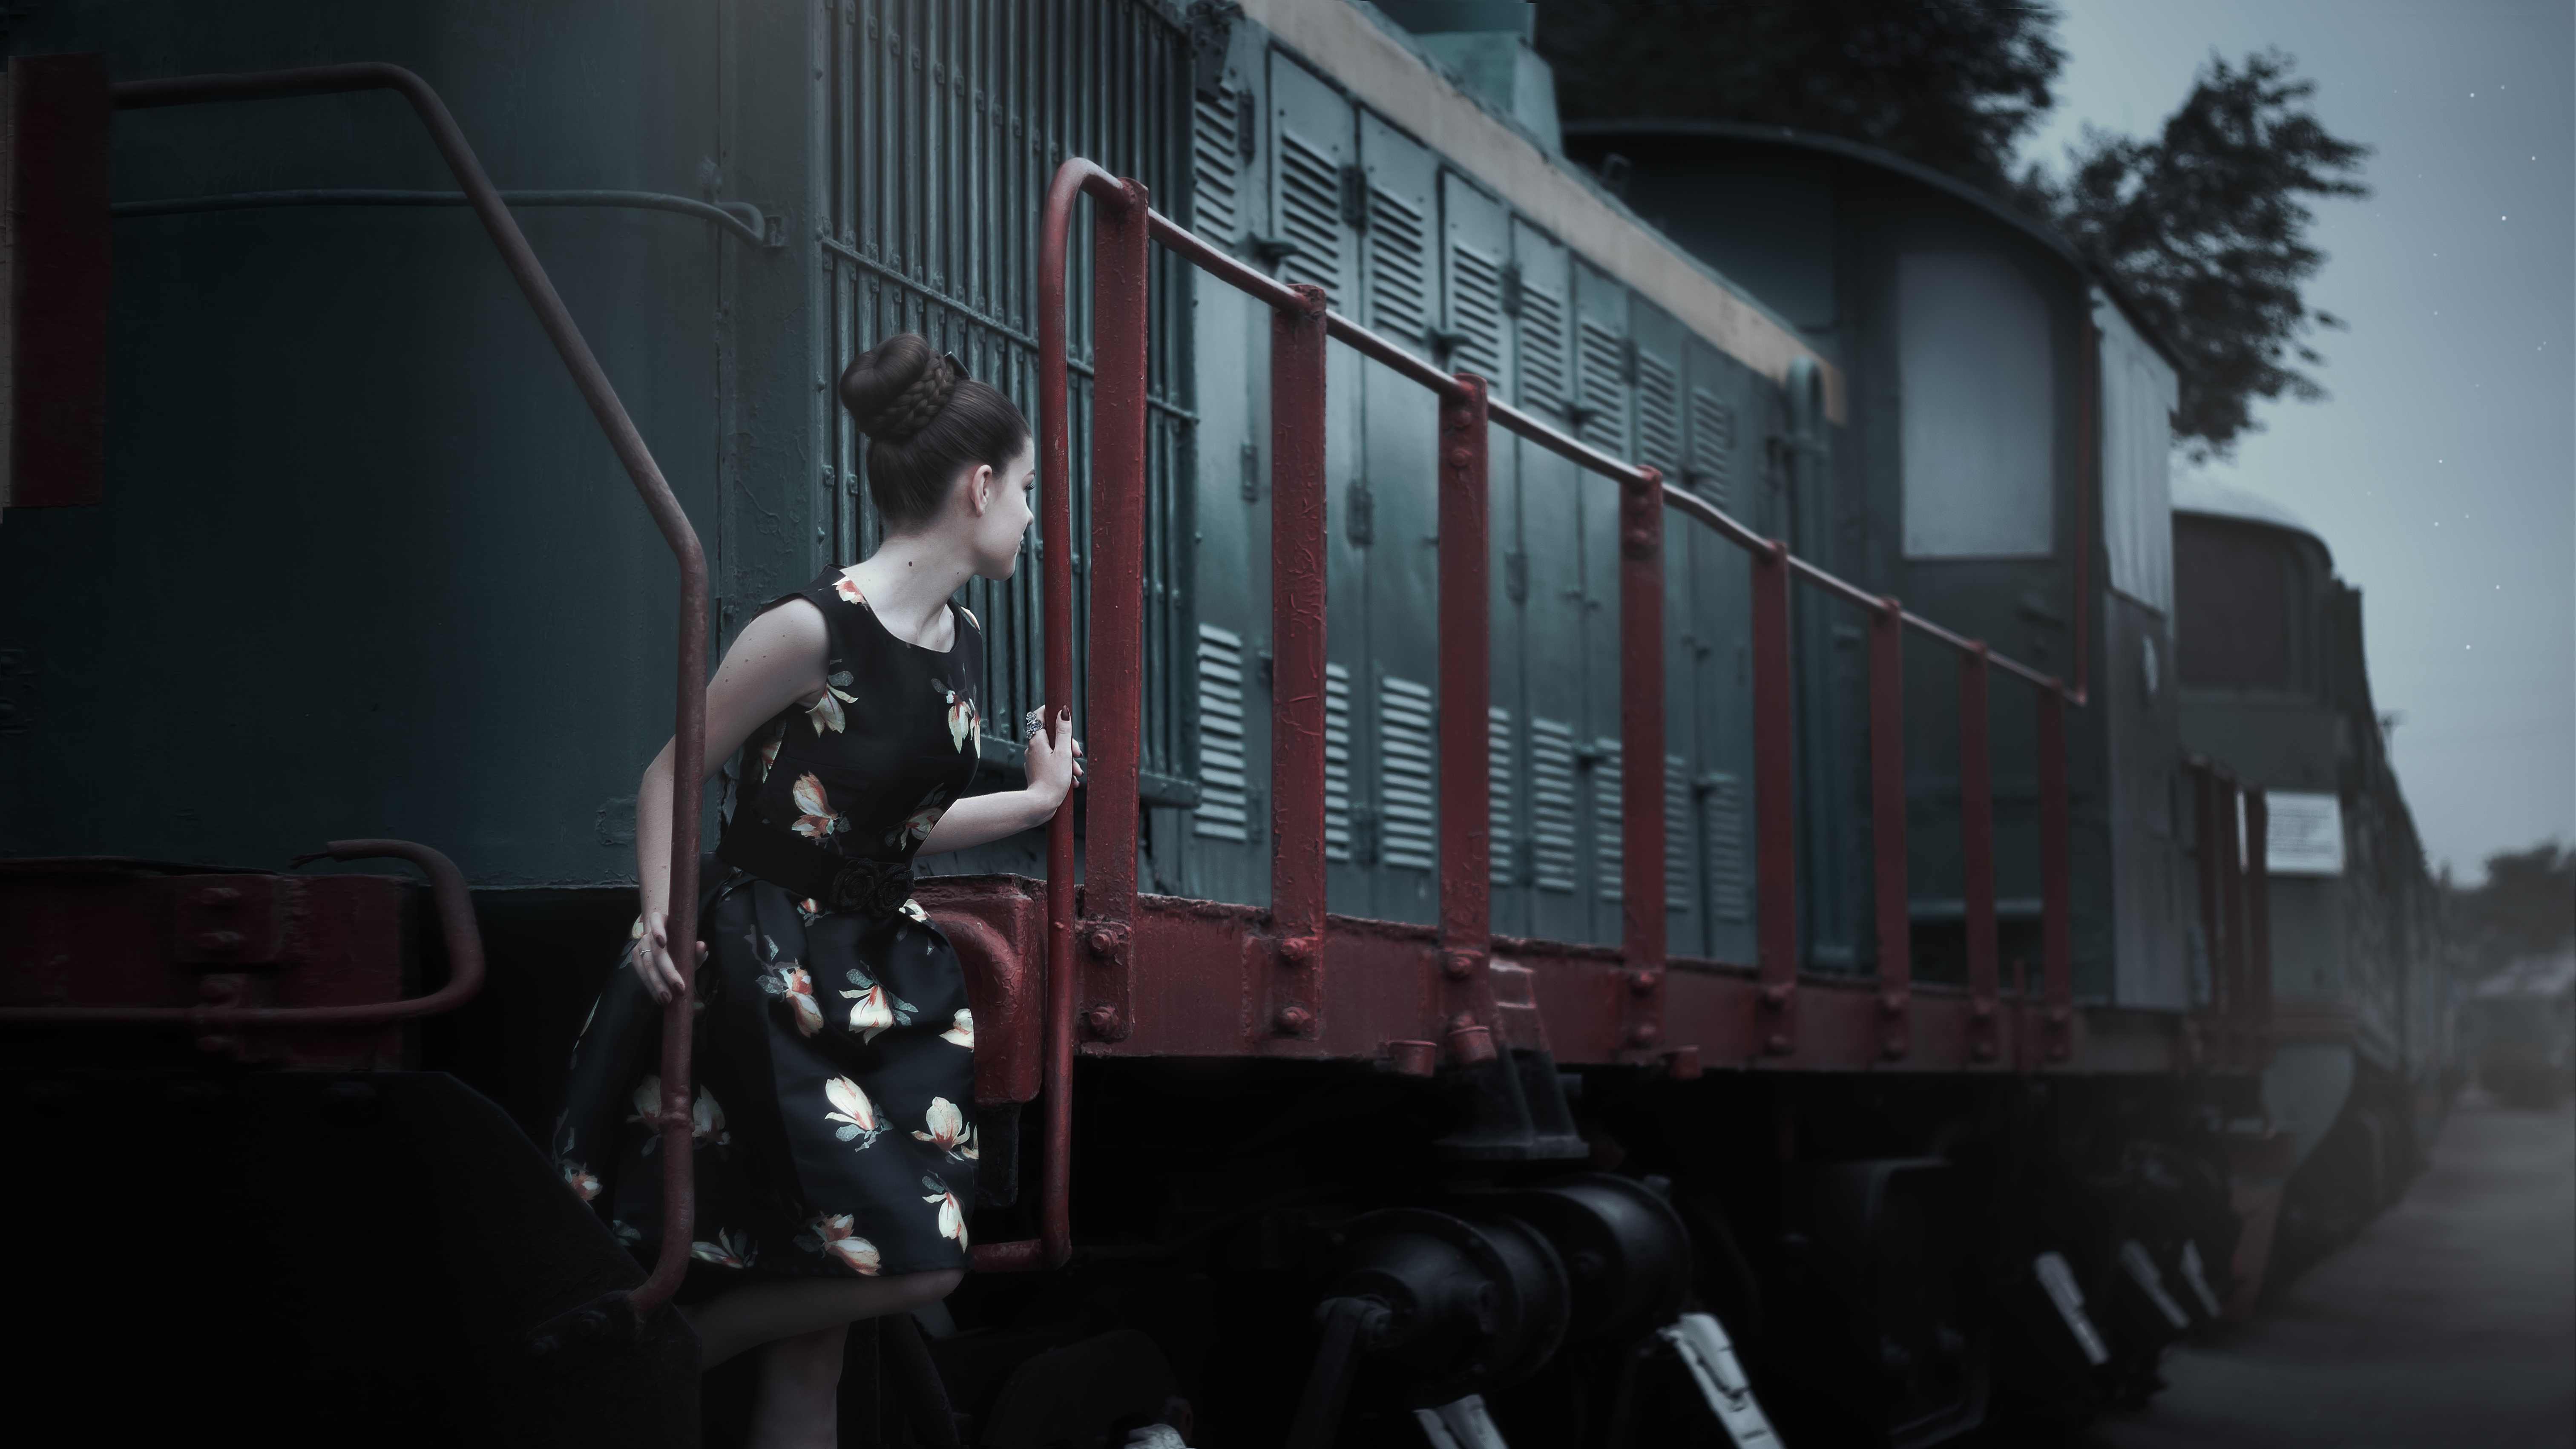
girl, woman, photographer, retro, view, train, photo, female, transport, portrait, model, vehicle, youth, magazine, darkness, fashion, hairstyle, public transport, long hair, dress, queen, beauty, beautiful, style, posture, costume, photoshoot, emotions, screenshot, partly cloudy, handsomely, pin up girl, railway carriage